Devesil Bight

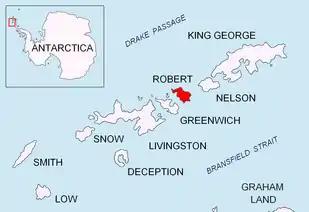
Location of Robert Island in the South Shetland Islands.

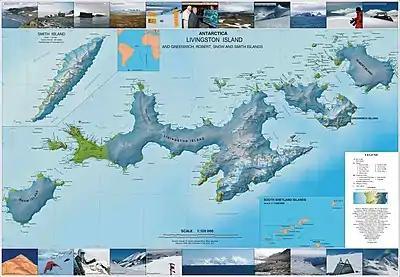
Topographic map of Livingston Island, Greenwich, Robert, Snow and Smith Islands.

Devesil Bight is the 5.8 km wide embayment indenting for 2.2 km the southeast coast of Robert Island in the South Shetland Islands, Antarctica between Kermen Peninsula and the 2.7 km peninsula ending up in Robert Point. Entered between Edwards Point and Robert Point. Shape enhanced as a result of glacier retreat in the late 20th and early 21st century.